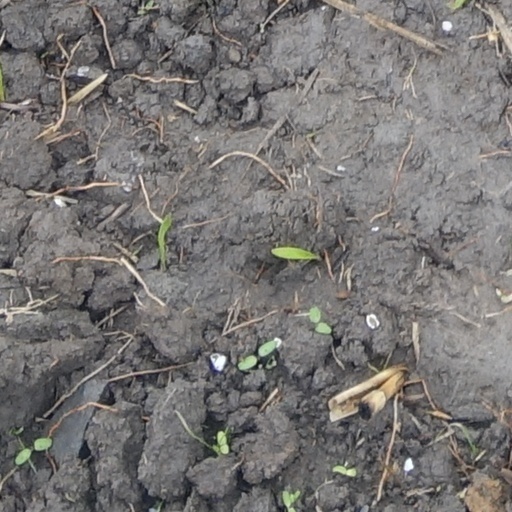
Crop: wheat